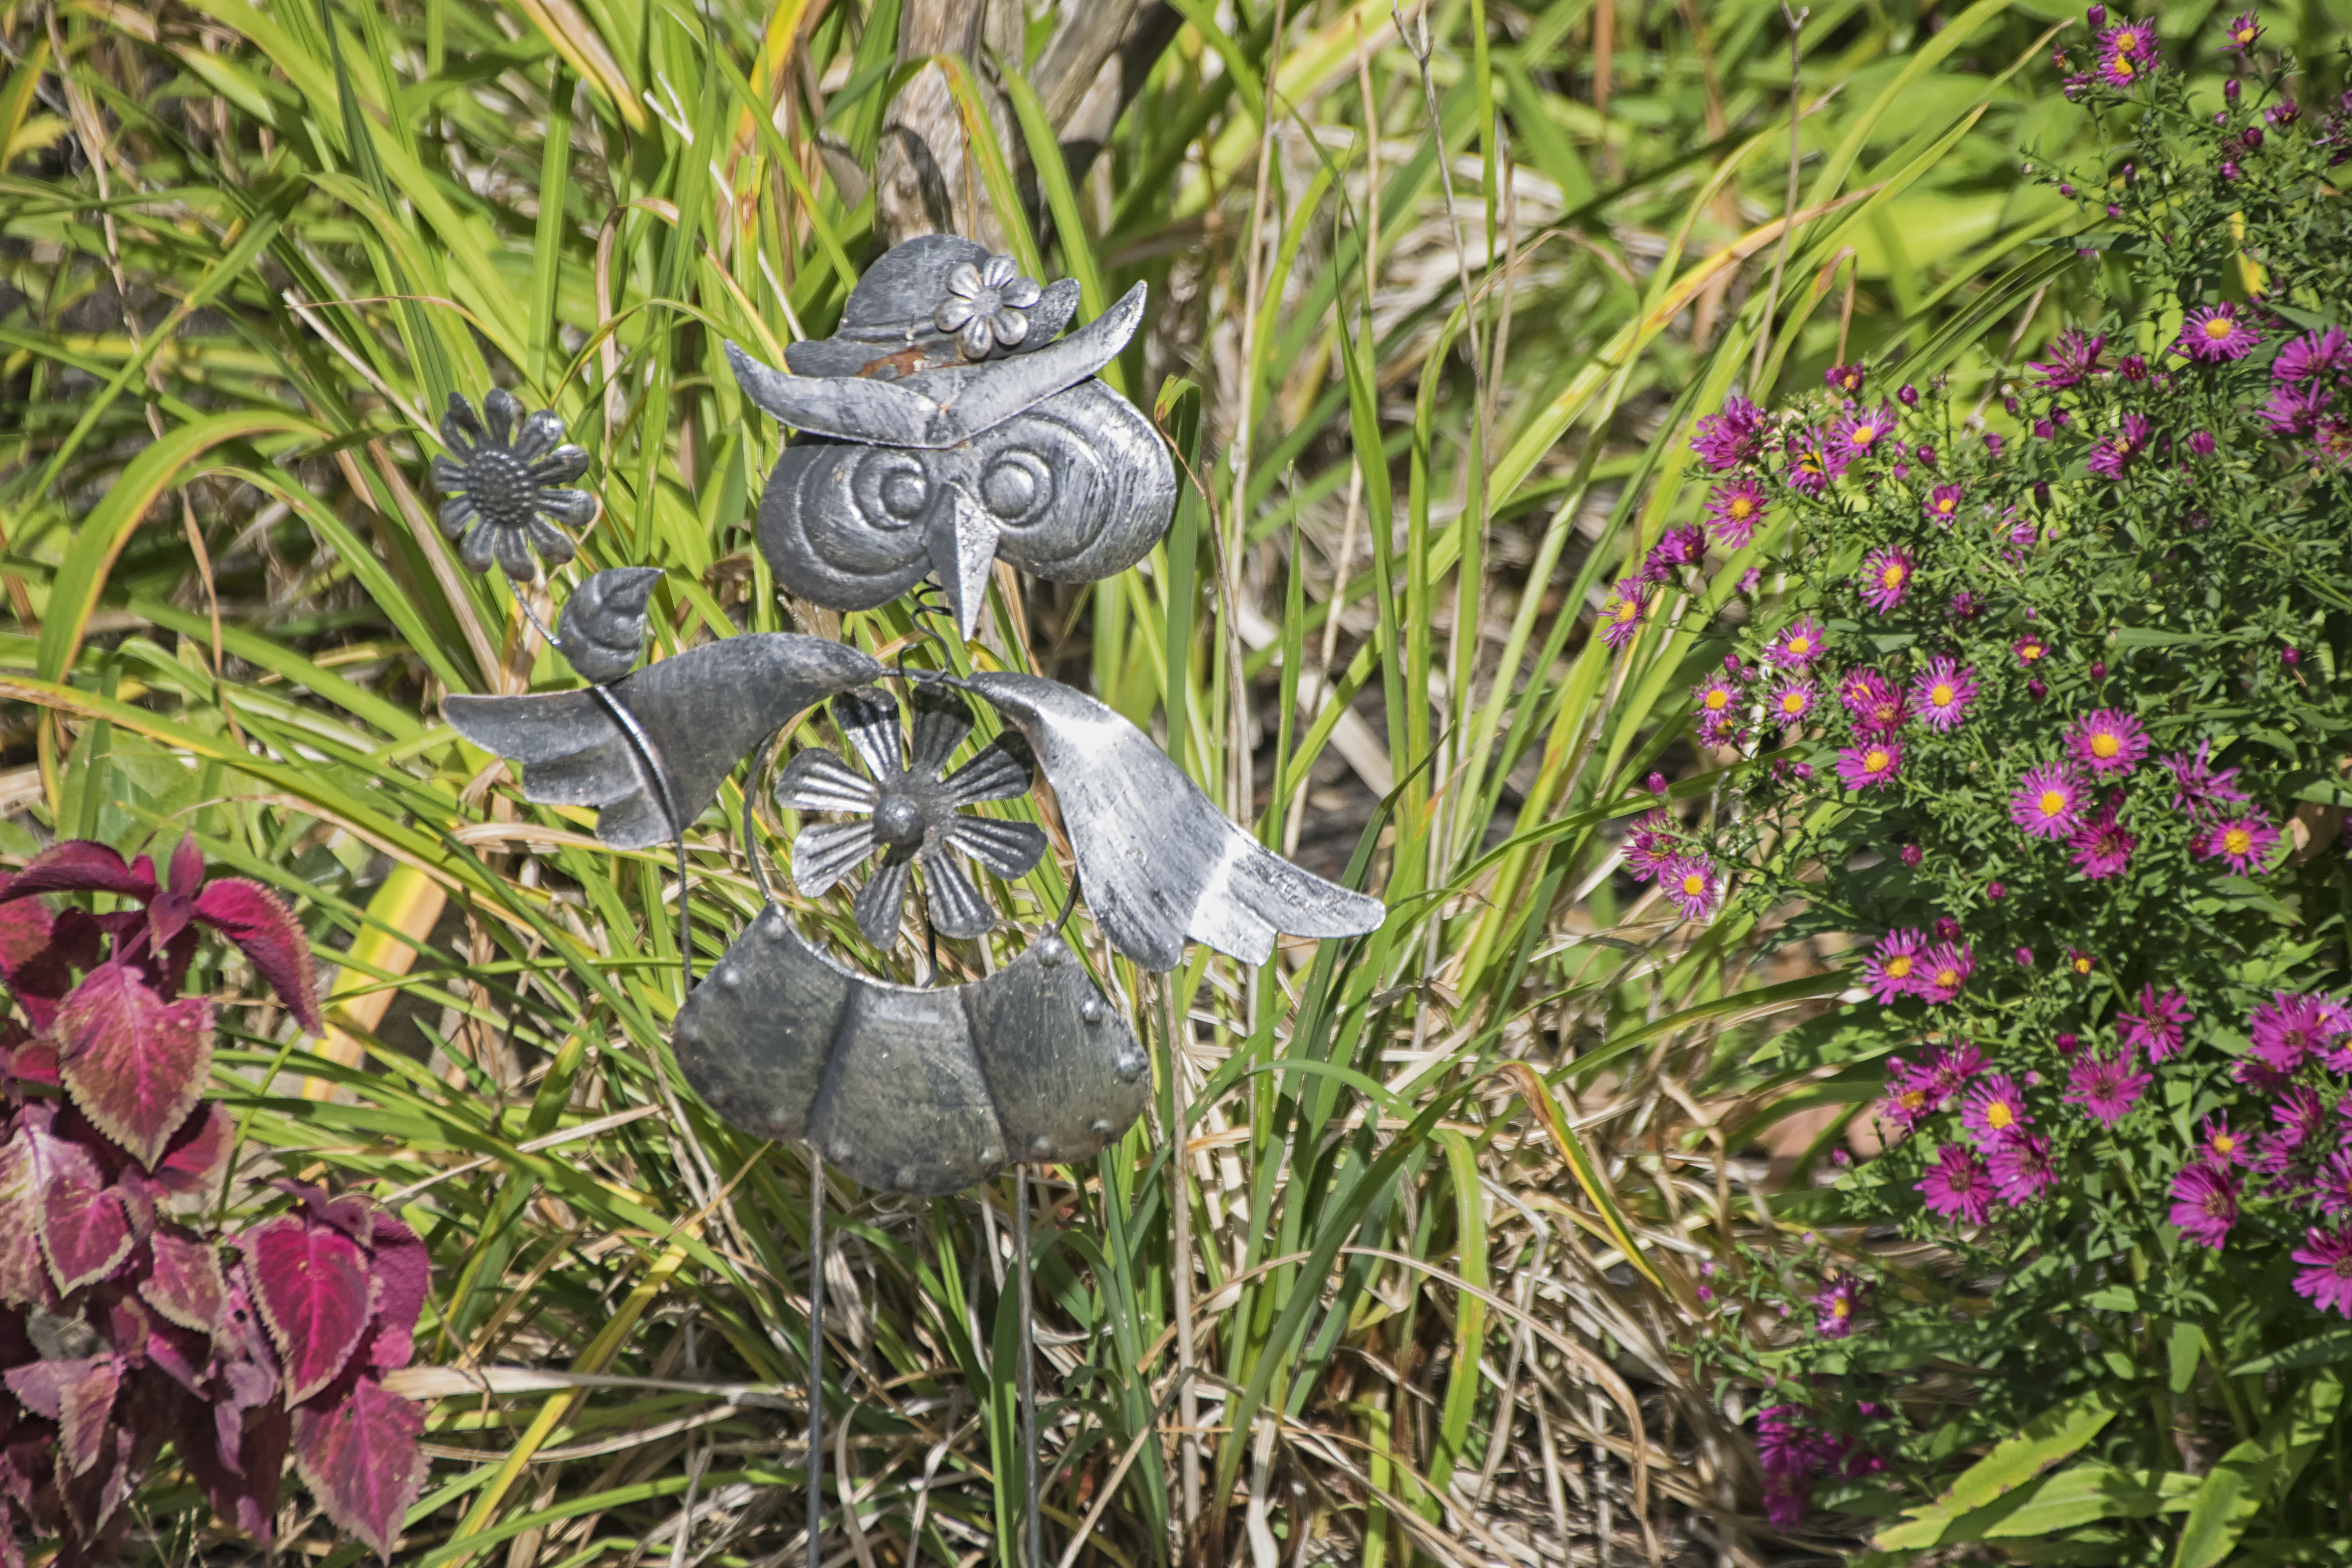
nature, grass, plant, lawn, meadow, flower, botany, garden, flora, wildflower, canada, quebec, woodland, sherbrooke, flowering plant, land plant